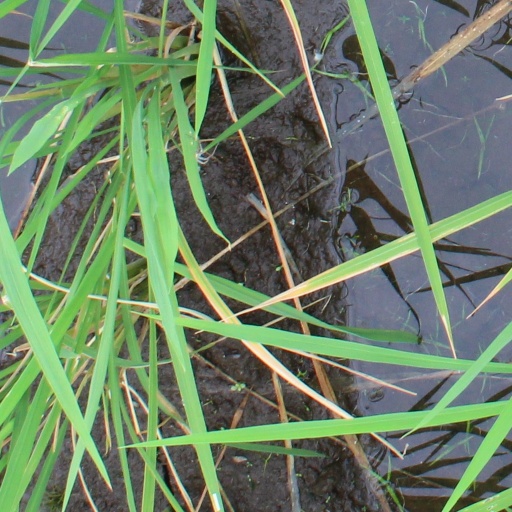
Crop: rice